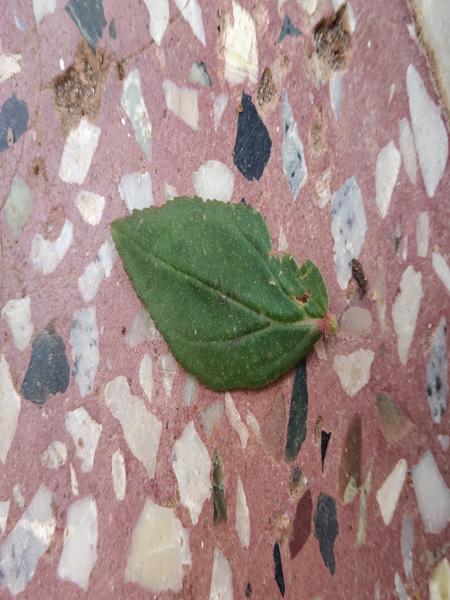
Plant: Astma_weed